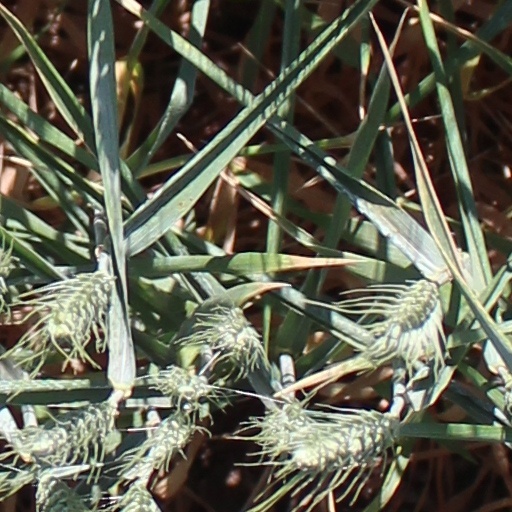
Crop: wheat